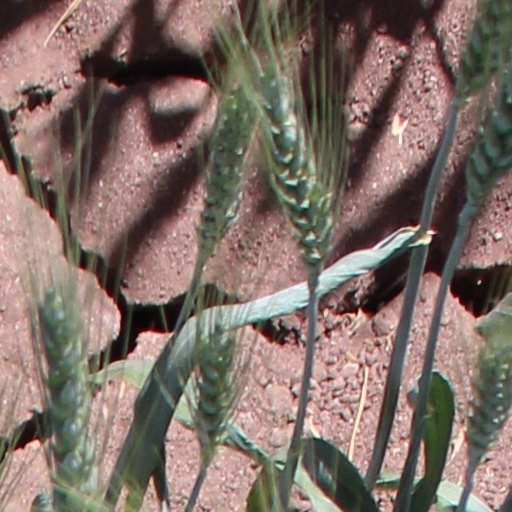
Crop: wheat